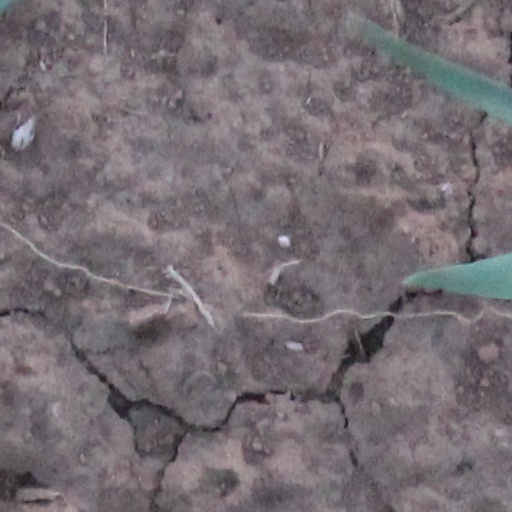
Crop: wheat